East Rudham railway station

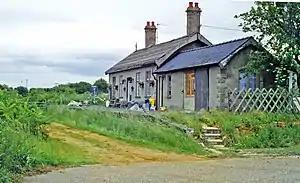
Station in 1997.

East Rudham railway station is a former station in East Rudham, Norfolk. It opened in 1880 and closed in 1959. It was on the Midland and Great Northern Joint Railway between South Lynn and Melton Constable. Initially known as Rudham railway station, it changed its name to East Rudham after two years.